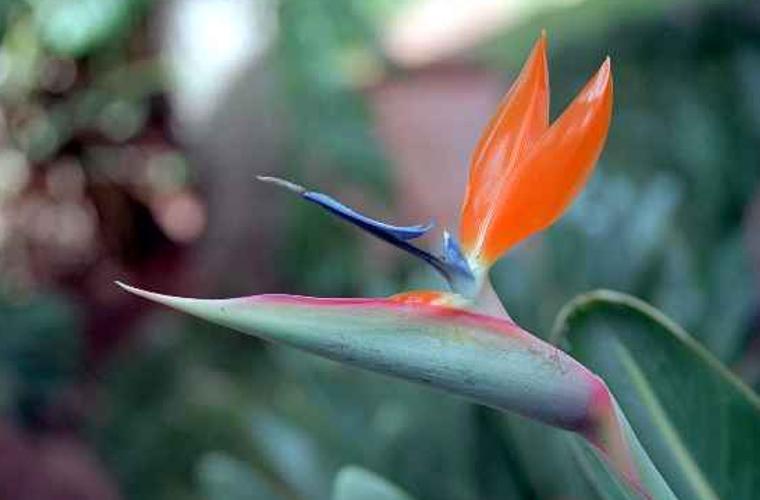
Label: bird of paradise